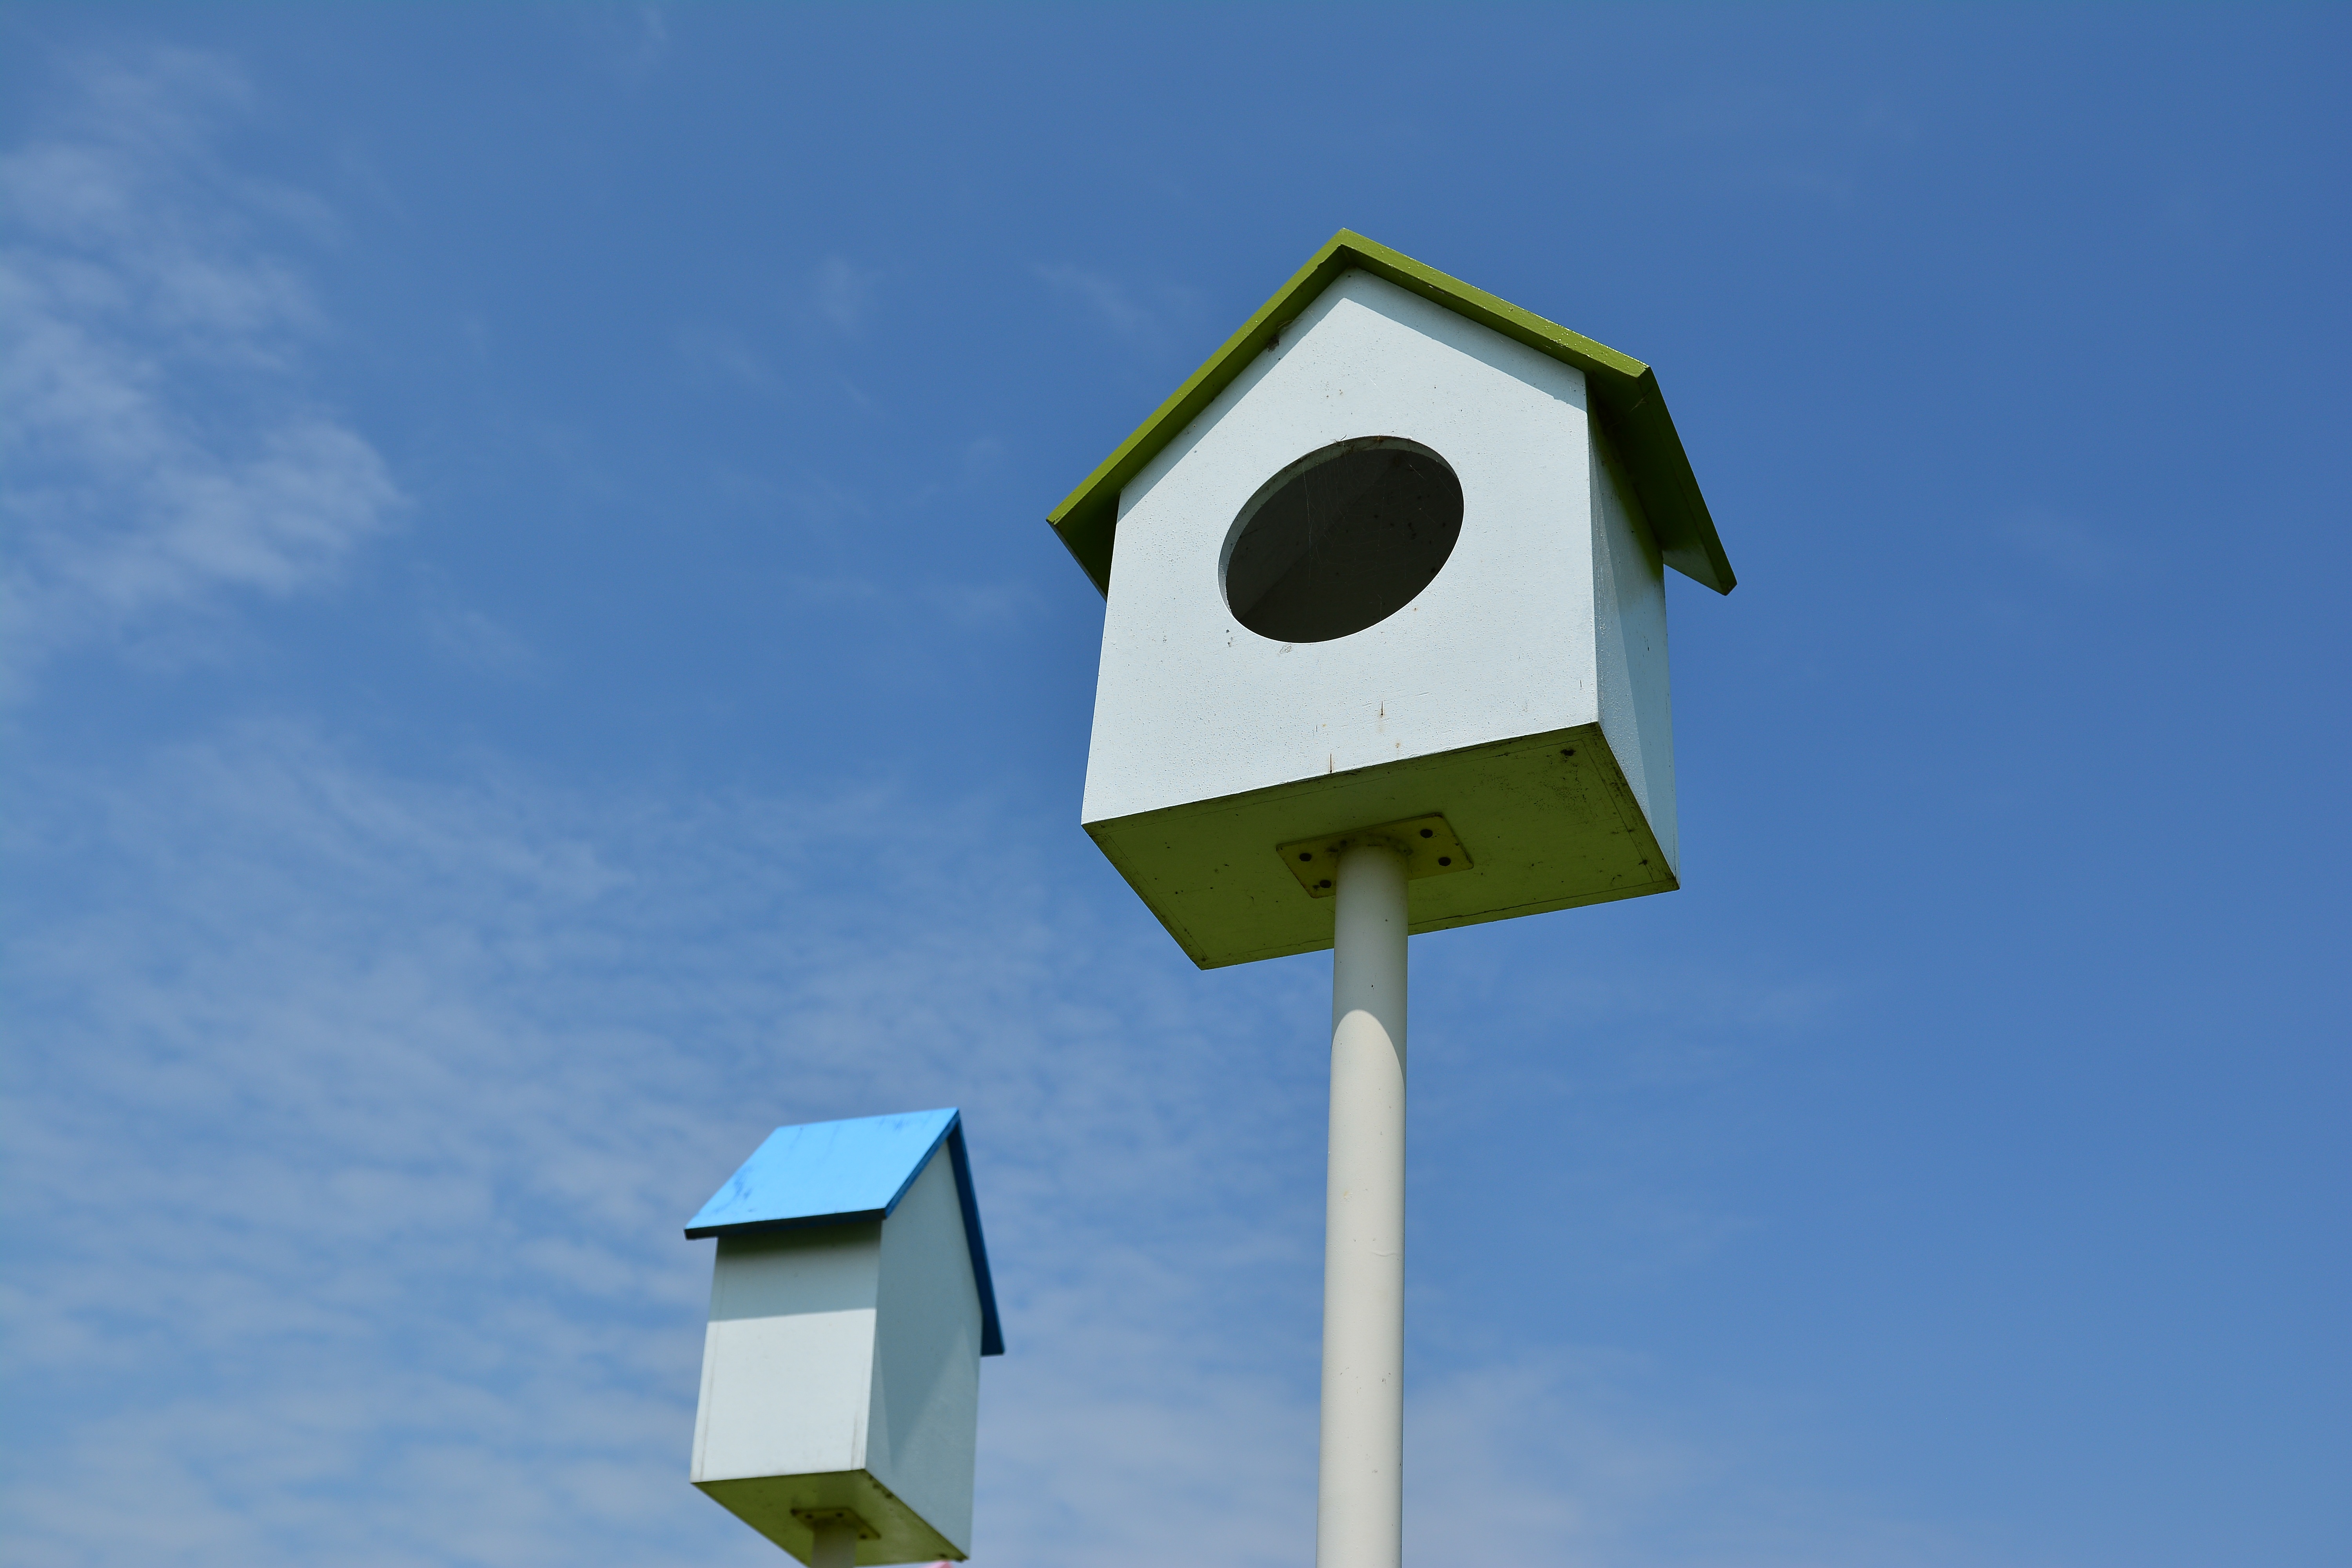
cloud, sky, wood, sunshine, house, number, wind, home, sign, blue, street light, street sign, signage, lighting, traffic light, solar, blue sky, birds, houses, light fixture, new, traffic sign, bird cage, new foster home, light cleft, the new house